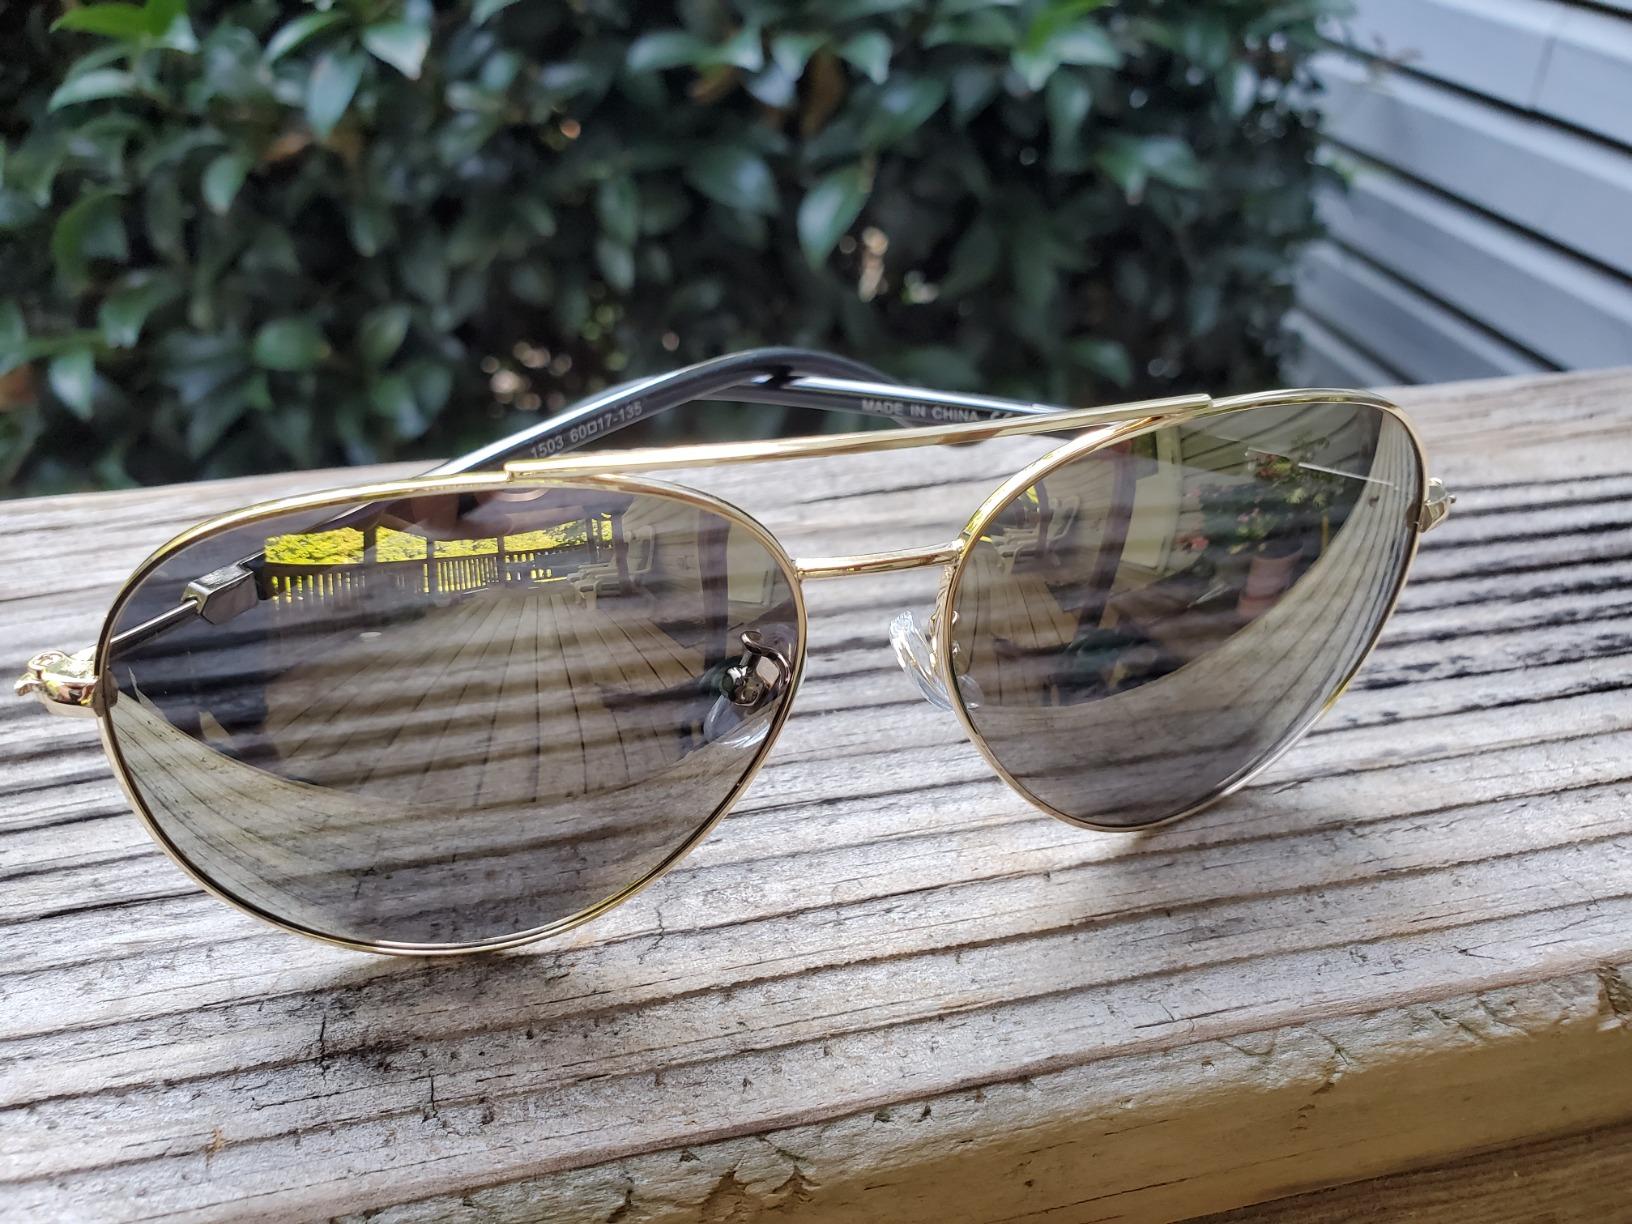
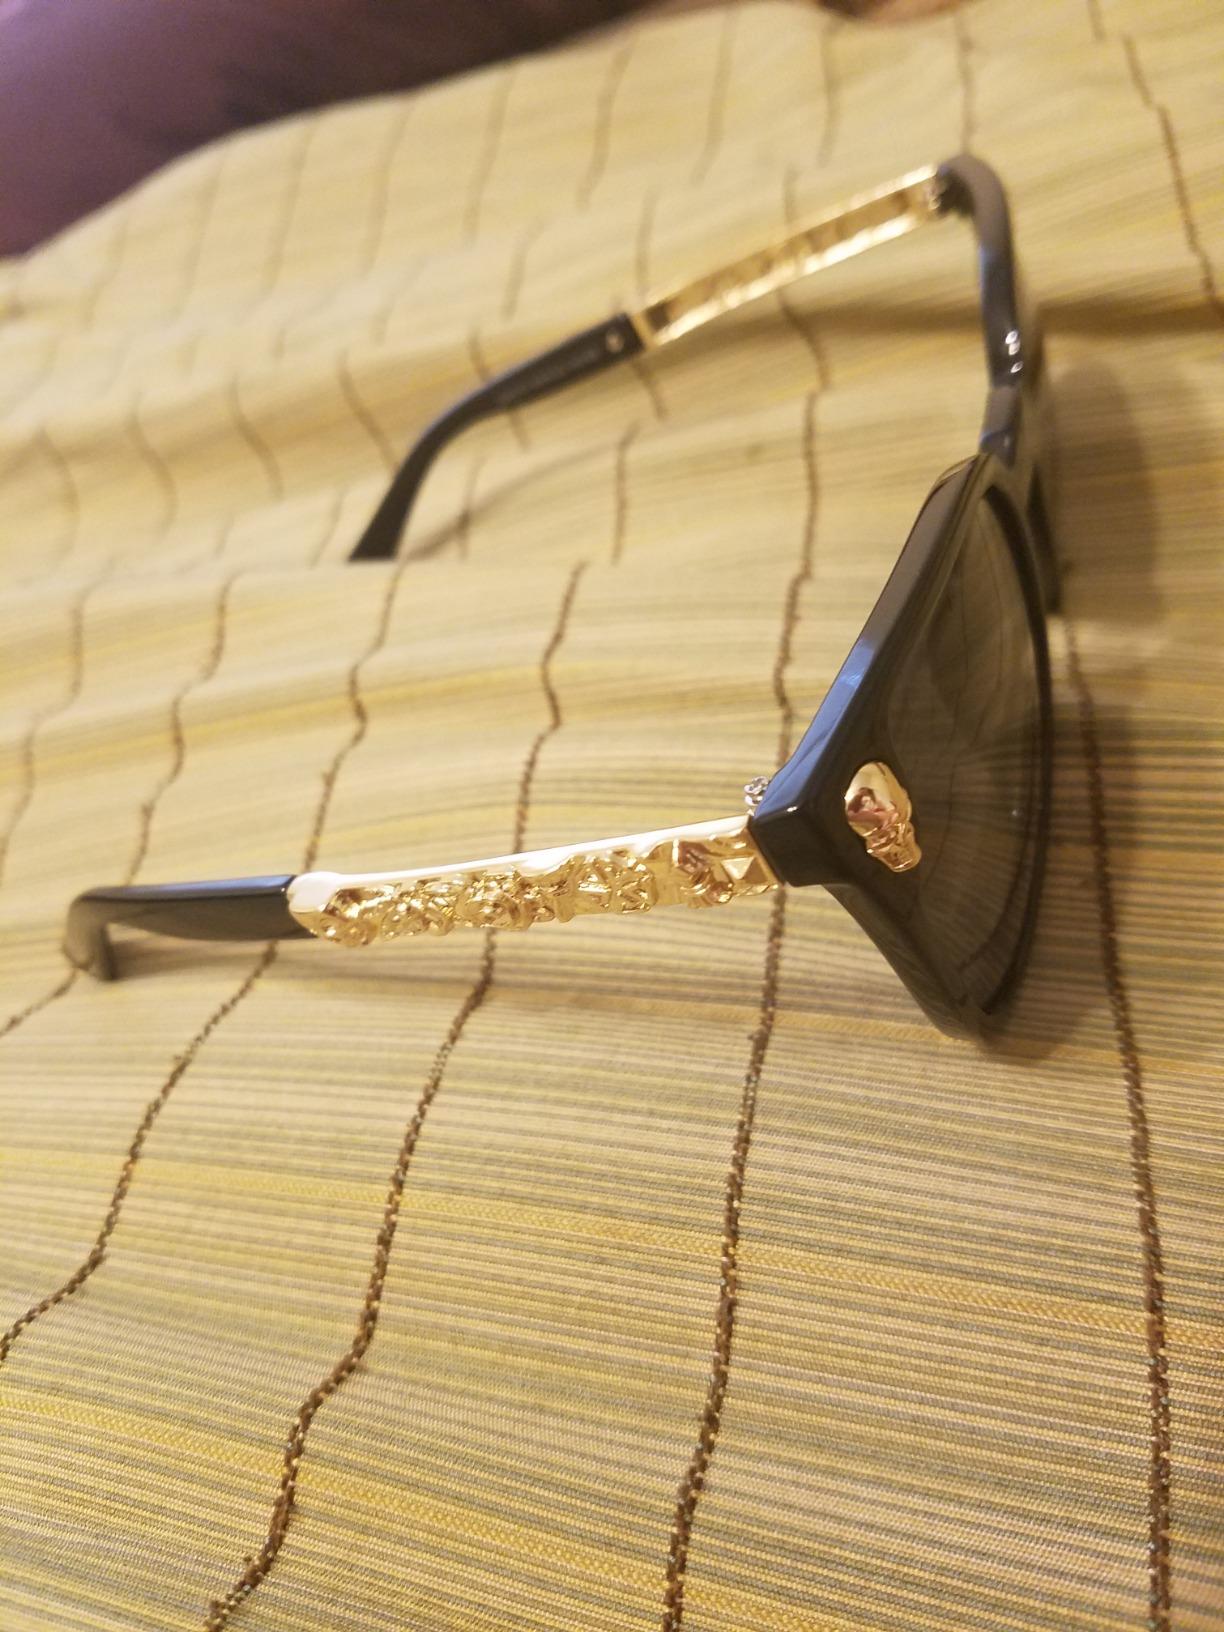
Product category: accessories_sunglasses
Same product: no